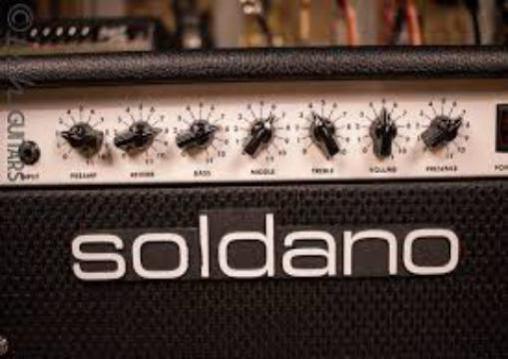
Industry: Electronic